Gabriel García Moreno

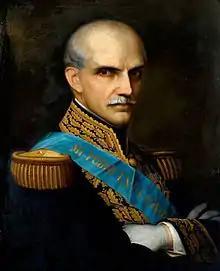

Gabriel Gregorio Fernando José María García Moreno y Morán de Butrón (24 December 1821 – 6 August 1875), was an Ecuadorian politician and aristocrat who twice served as President of Ecuador (1861–65 and 1869–75) and was assassinated during his second term after being elected to a third. He is noted for his conservatism, nationalism, Catholic religious perspective and rivalry with liberal strongman Eloy Alfaro. García Moreno was noted for efforts to economically and agriculturally advance Ecuador and for his staunch opposition to corruption.